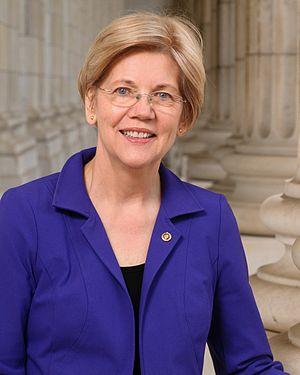
Elizabeth Ann Warren [əˈlɪzəbəθ æn ˈwɔɹən], née Herring le 22 juin 1949 à Oklahoma City, est une femme politique et universitaire américaine. Membre du Parti démocrate, elle siège au Sénat des États-Unis depuis le 3 janvier 2013, pour le Massachusetts.